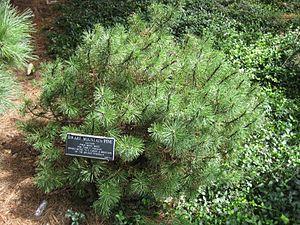
Le pin mugo, pin mugho, pin couché, pin de montagnes, pin à crochets est une espèce de conifères de la famille des Pinaceae et du genre Pinus. De répartition orophyte centre et sud européenne, elle présente un important polymorphisme ayant fait l’objet d’une abondante littérature. Le pin mugo est fréquemment utilisé en horticulture.